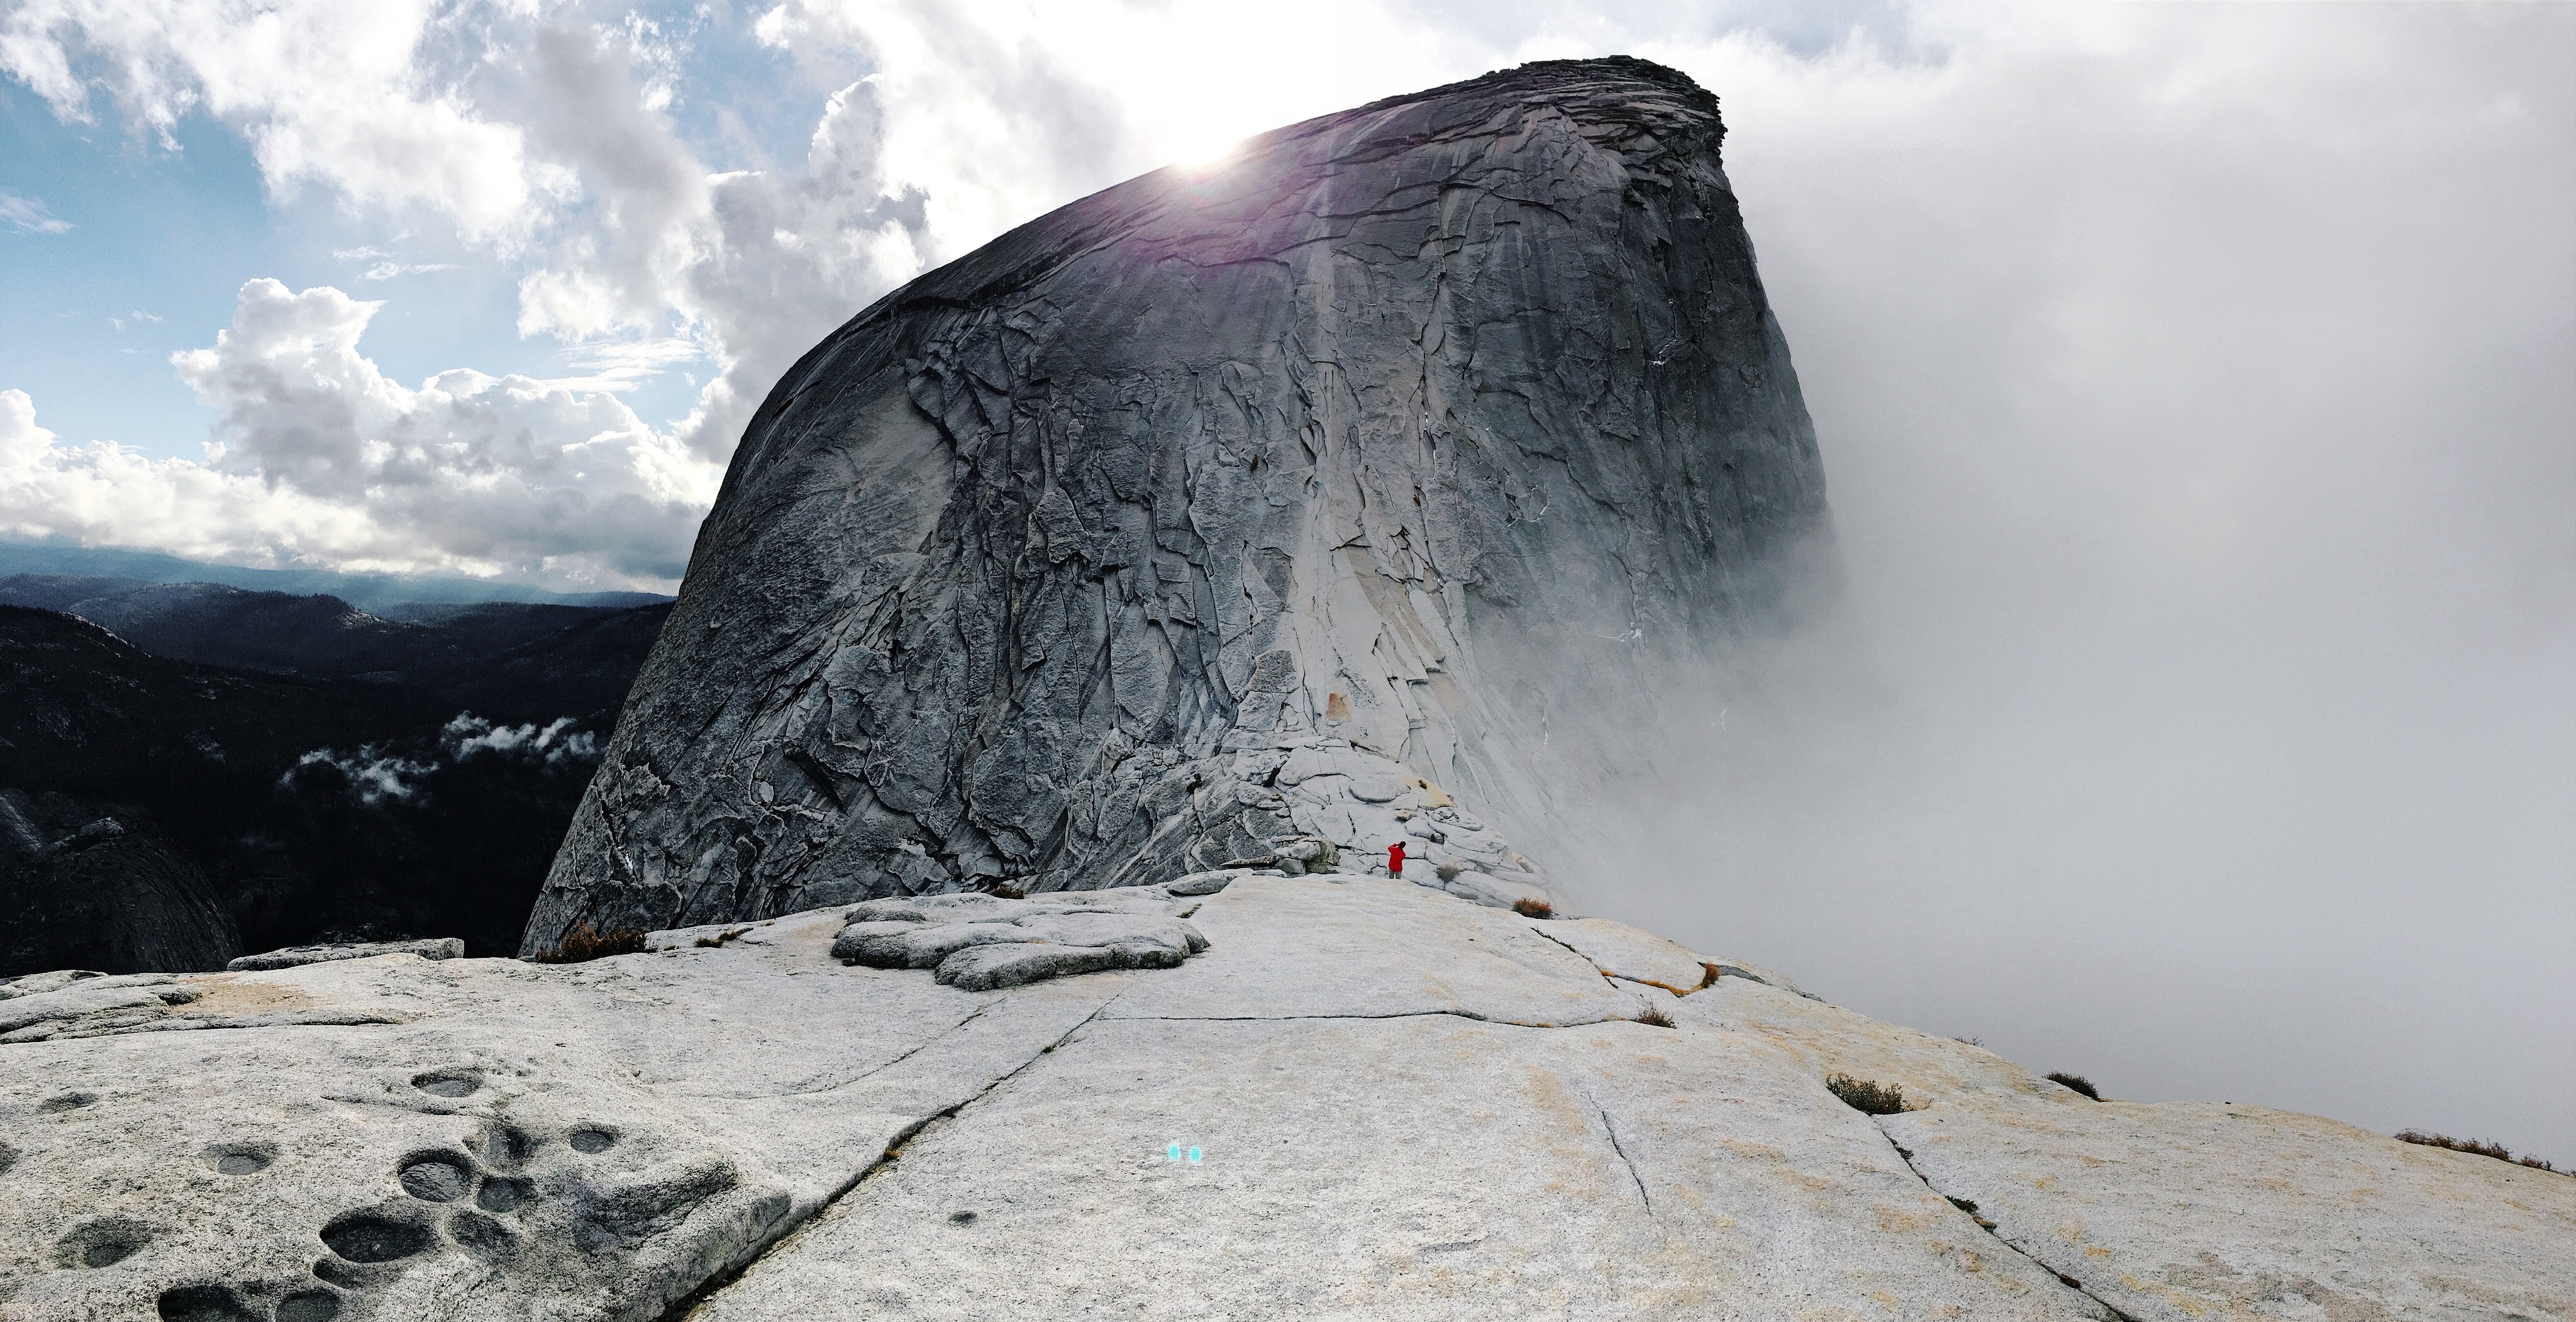
rock, mountain, snow, winter, adventure, mountain range, extreme sport, terrain, ridge, summit, mountaineering, geology, landform, geographical feature, mountainous landforms, geological phenomenon